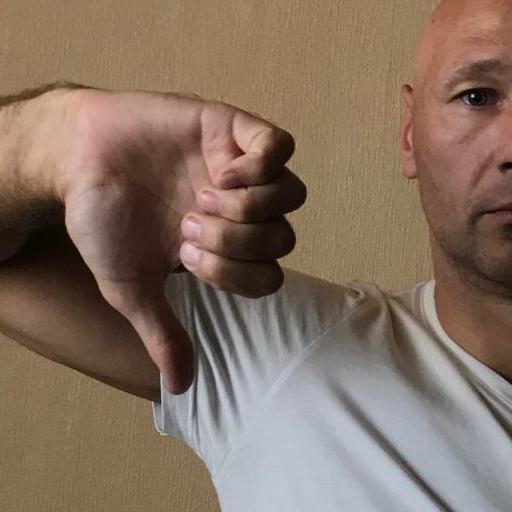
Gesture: dislike